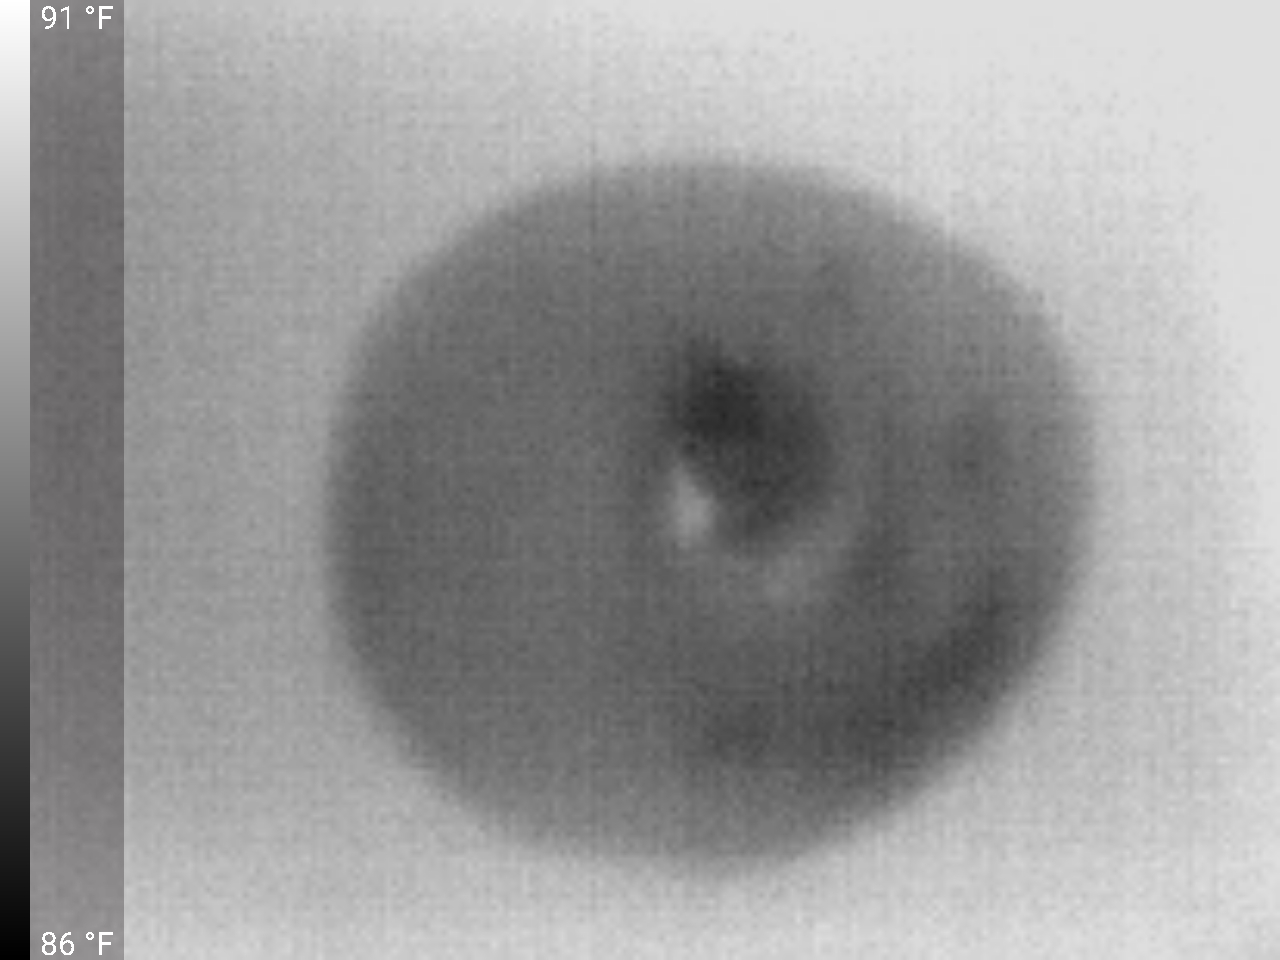
Label: Major Defect